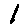
Label: 1